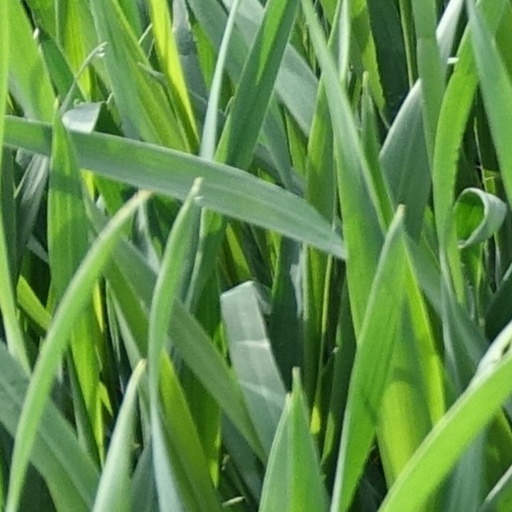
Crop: wheat